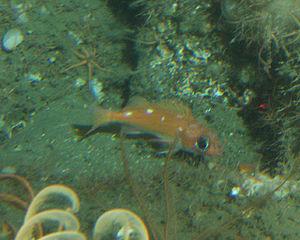
Au sens strict, la faune abyssale désigne l'ensemble des animaux vivant dans la zone abyssale des océans, c'est-à-dire vivant entre 4 000 et 6 000 m de profondeur. Toutefois, dans l'usage courant, l'expression faune abyssale désigne généralement l'ensemble des espèces vivant à partir de 200 mètres de profondeur et au-delà. À ces profondeurs, les caractéristiques de l'environnement sont très difficiles : la pression de l'eau est très élevée, la température est très basse et quasi constante, l'oxygène n'est disponible qu'en quantité très limitée, la nourriture est très rare et, surtout, la lumière venant du soleil ne pénètre pratiquement plus : c'est la zone dite aphotique, elle-même divisée en zones mésale, bathyale, abyssale et hadale. La photosynthèse y étant difficile, les végétaux ne peuvent s'y développer ; cet environnement est donc seulement occupé par des animaux et certains microorganismes non végétaux.